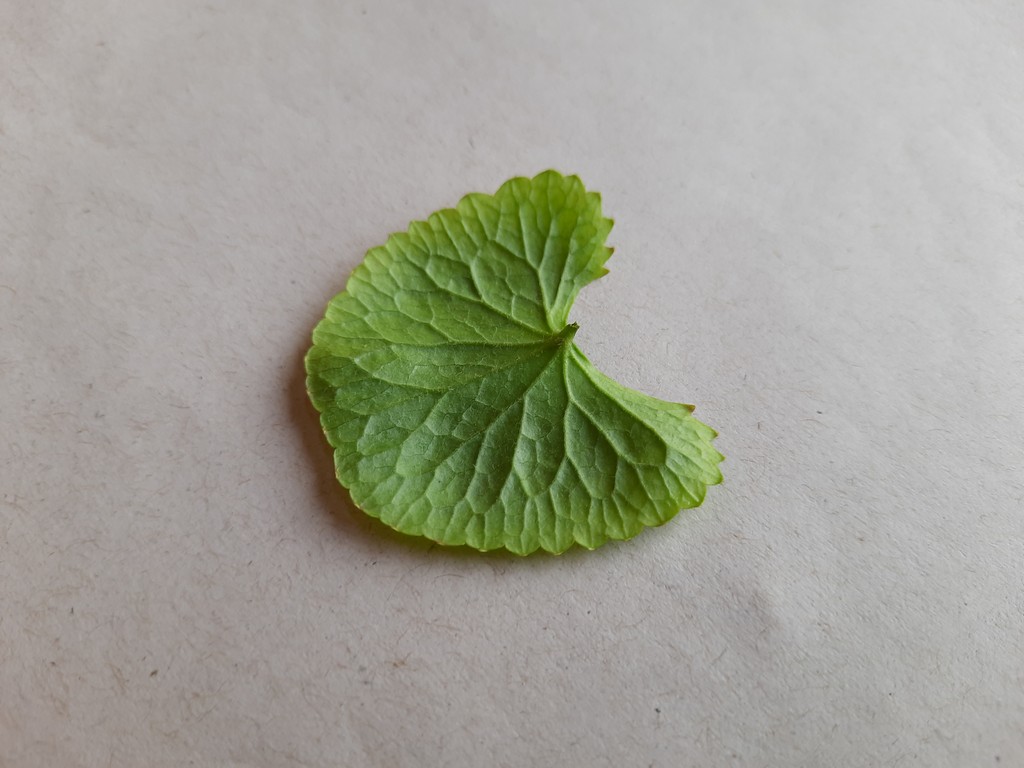
Label: Healthy